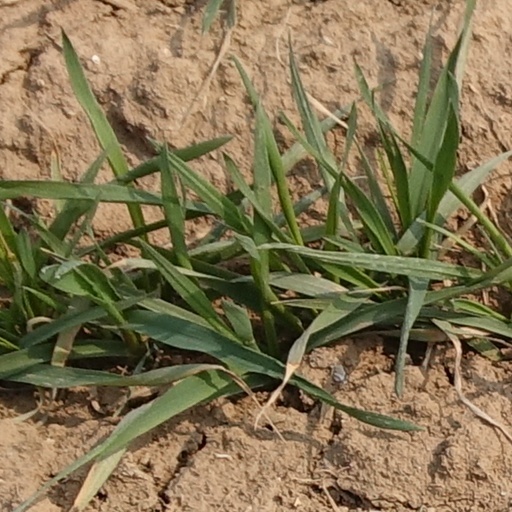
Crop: wheat